Obesity in Nauru

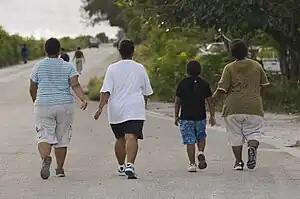
A group of Nauruans participating in a walk against diabetes around Nauru International Airport

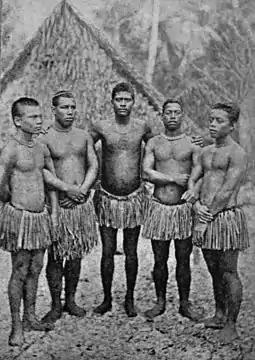
Young Nauruans in 1914

The World Health Organization (WHO) has estimated that 94.5% of Nauruans are overweight or obese, Nauruans aged 27-40 years old have a weight of more than 100 kg. with an obesity rate of 71.7%.